Eliot Crawshay-Williams

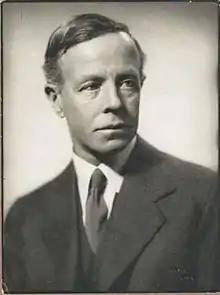
Eliot Crawshay-Williams

Eliot Crawshay-Williams (4 September 1879 – 11 May 1962), was a British author, army officer, and Liberal Party politician. He was a Member of Parliament (MP) and Parliamentary Private Secretary to Lloyd George and Winston Churchill.